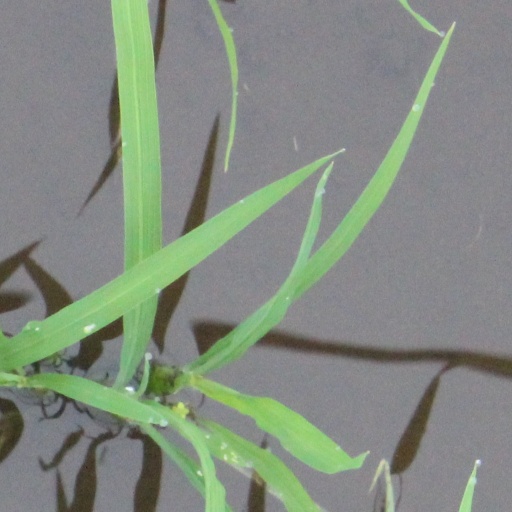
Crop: rice